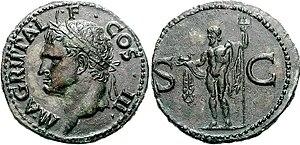
Marcus Vipsanius Agrippa, francisé en Marc Agrippe, est un homme politique romain du Iᵉʳ siècle av. J.-C. qui met ses qualités d'homme de guerre au service de son ami Octave, le futur empereur Auguste.